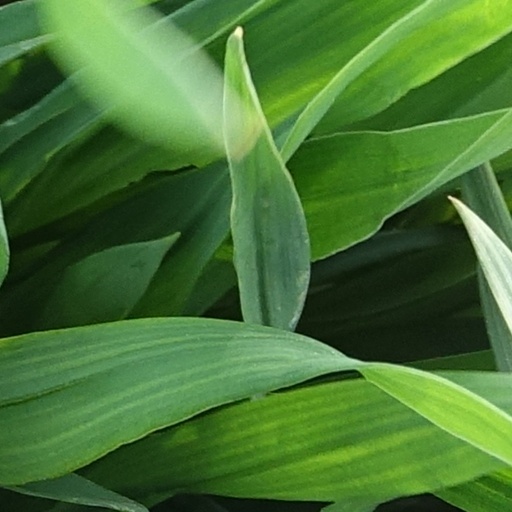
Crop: wheat